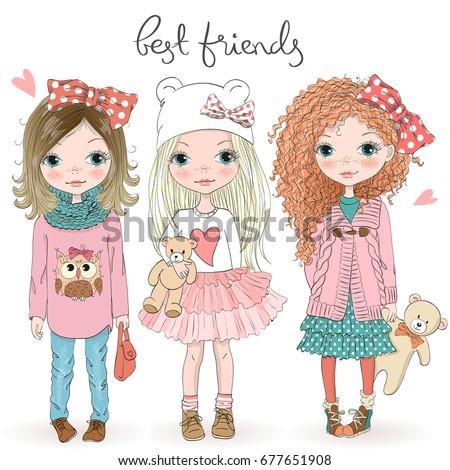
hand drawn beautiful cute little girls with person bears on the background with the inscription best friends .